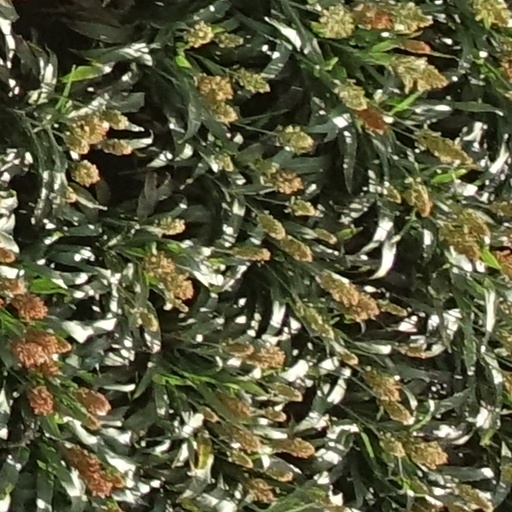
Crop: sorghum